Emin Arslan

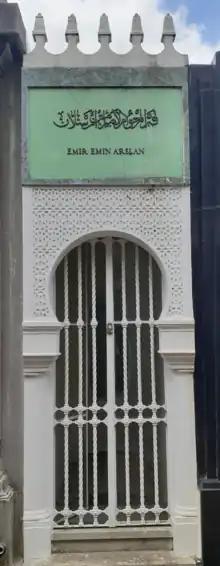
Emir Emin Arslan's tomb at La Chacarita cemetery.

In 1925 Arslan founded the "humoristic, political and literary weekly ""El Lápiz Azul"" (i.e. "The Blue Pencil"). Editor-in-chief was Celso Tíndaro (born Pedro B. Franco, 1894–1947). 47 issues were published from May 1925 to May 1926, including texts from Leopoldo Lugones, Alberto Williams, Eugenio d'Ors and Eduardo Acevedo Díaz.